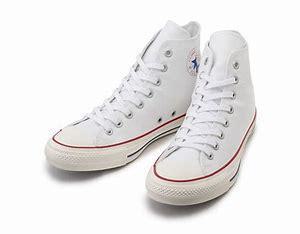
Brand: Converse
Model: 100